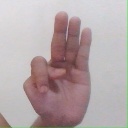
अक्षर: भ